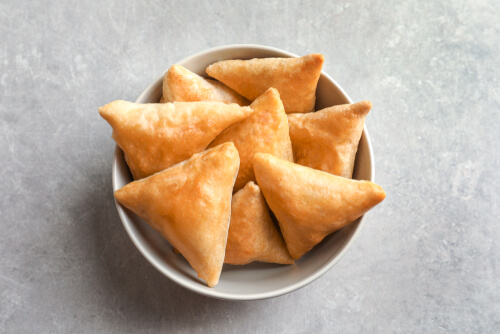
Dish: samosa